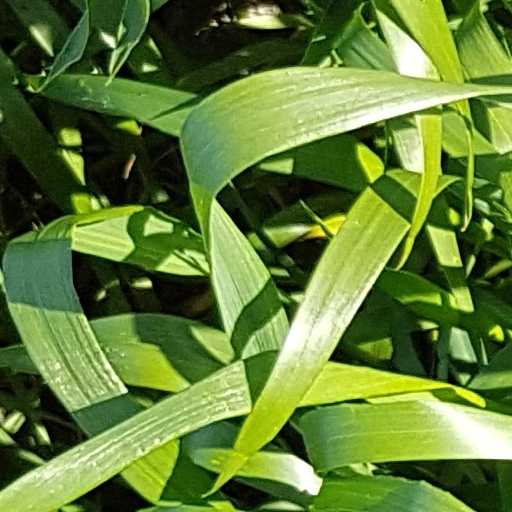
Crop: wheat